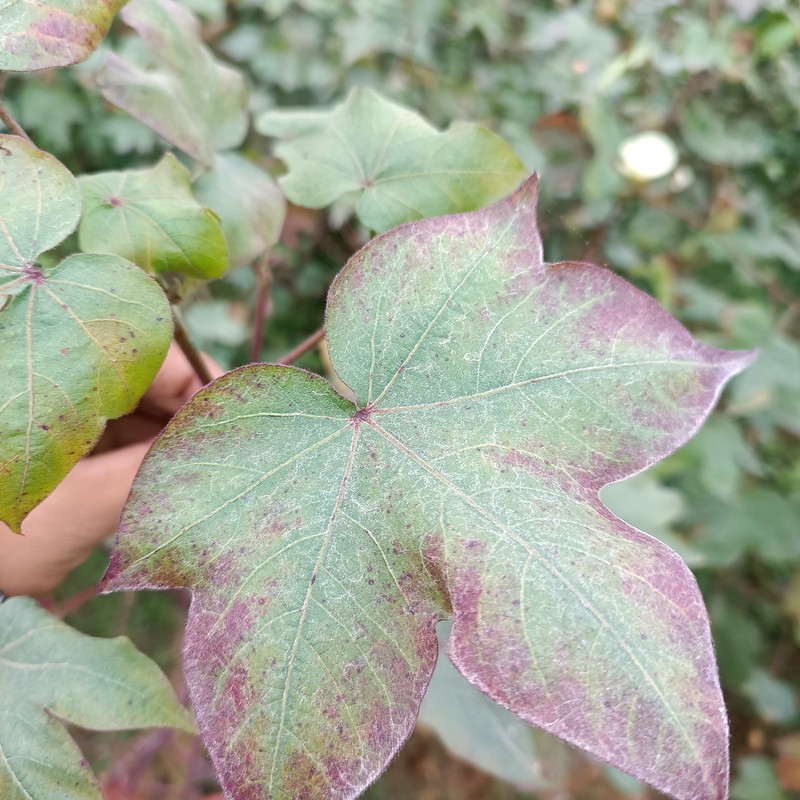
Label: Leaf Redding